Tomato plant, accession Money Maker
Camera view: bottom (45 deg); turntable rotation: 0 degrees
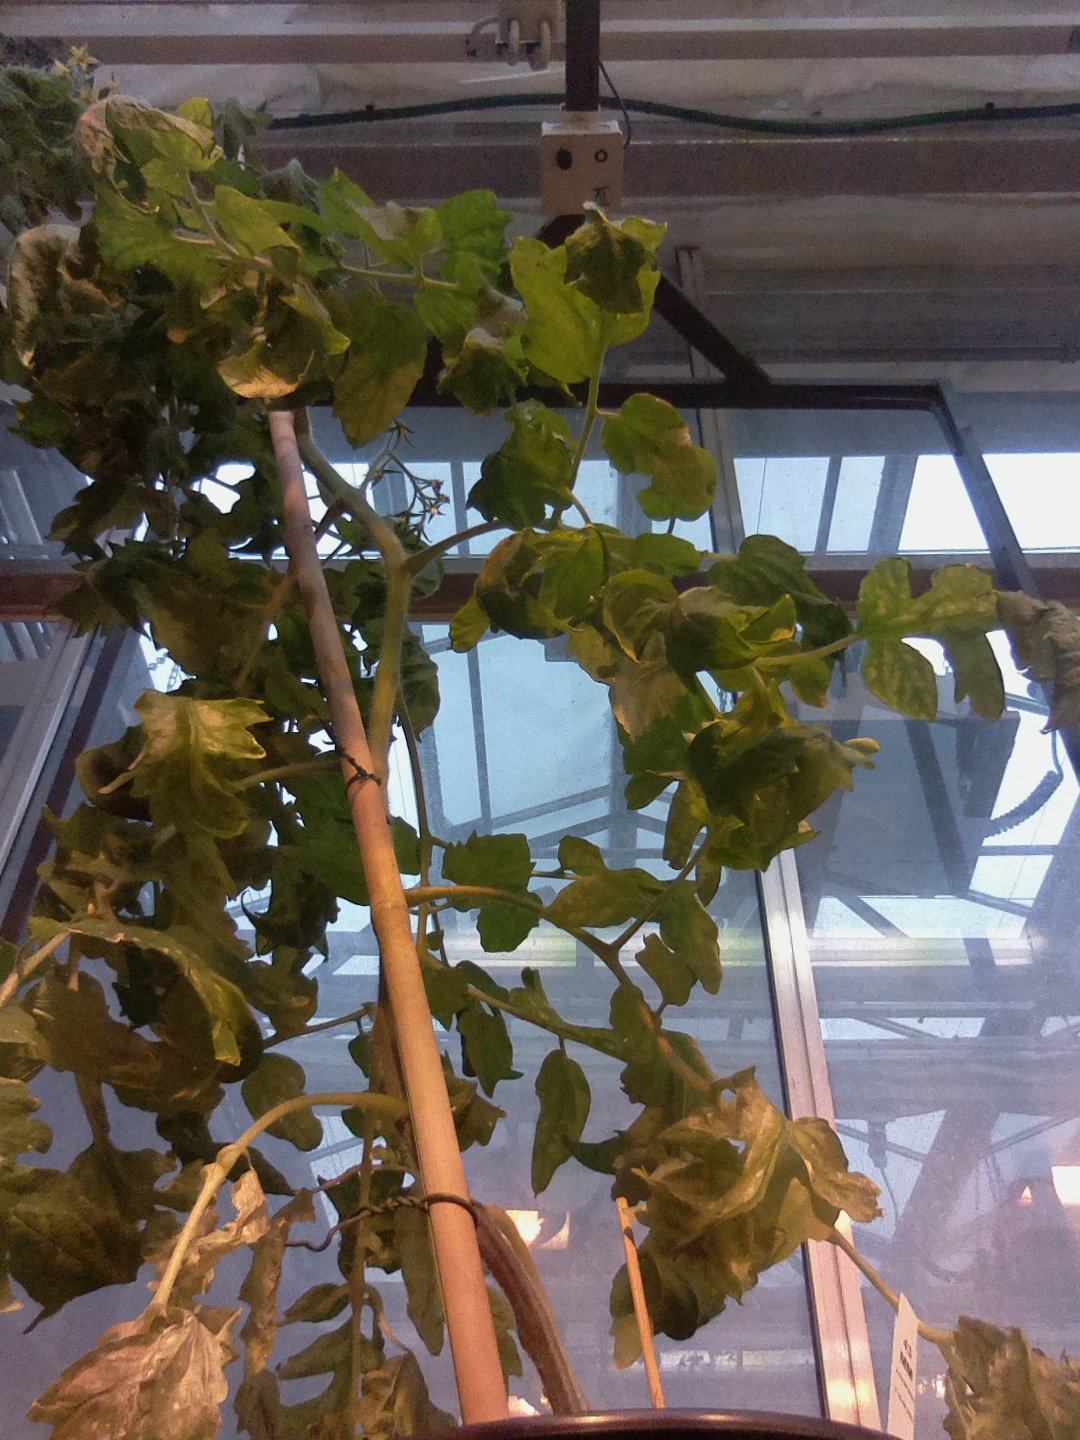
BBCH growth stage 70: Fruits at the main stem or branches visibles